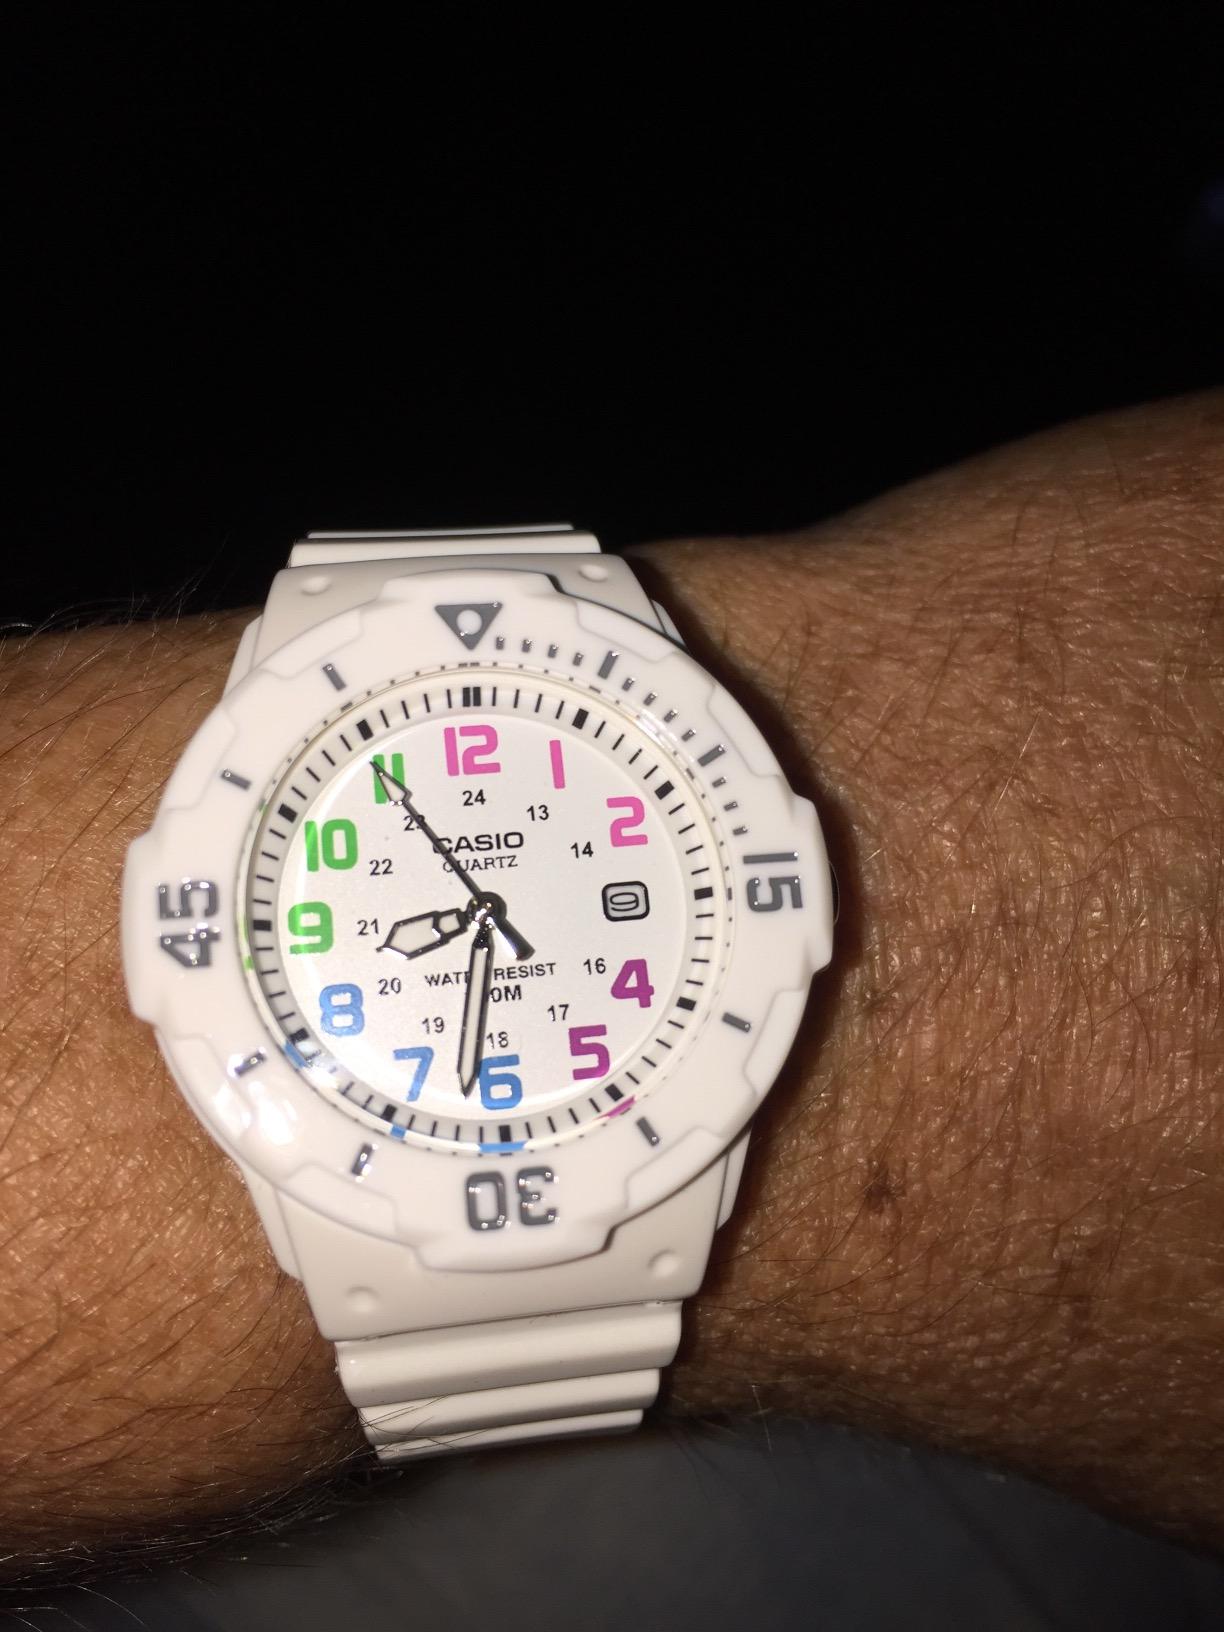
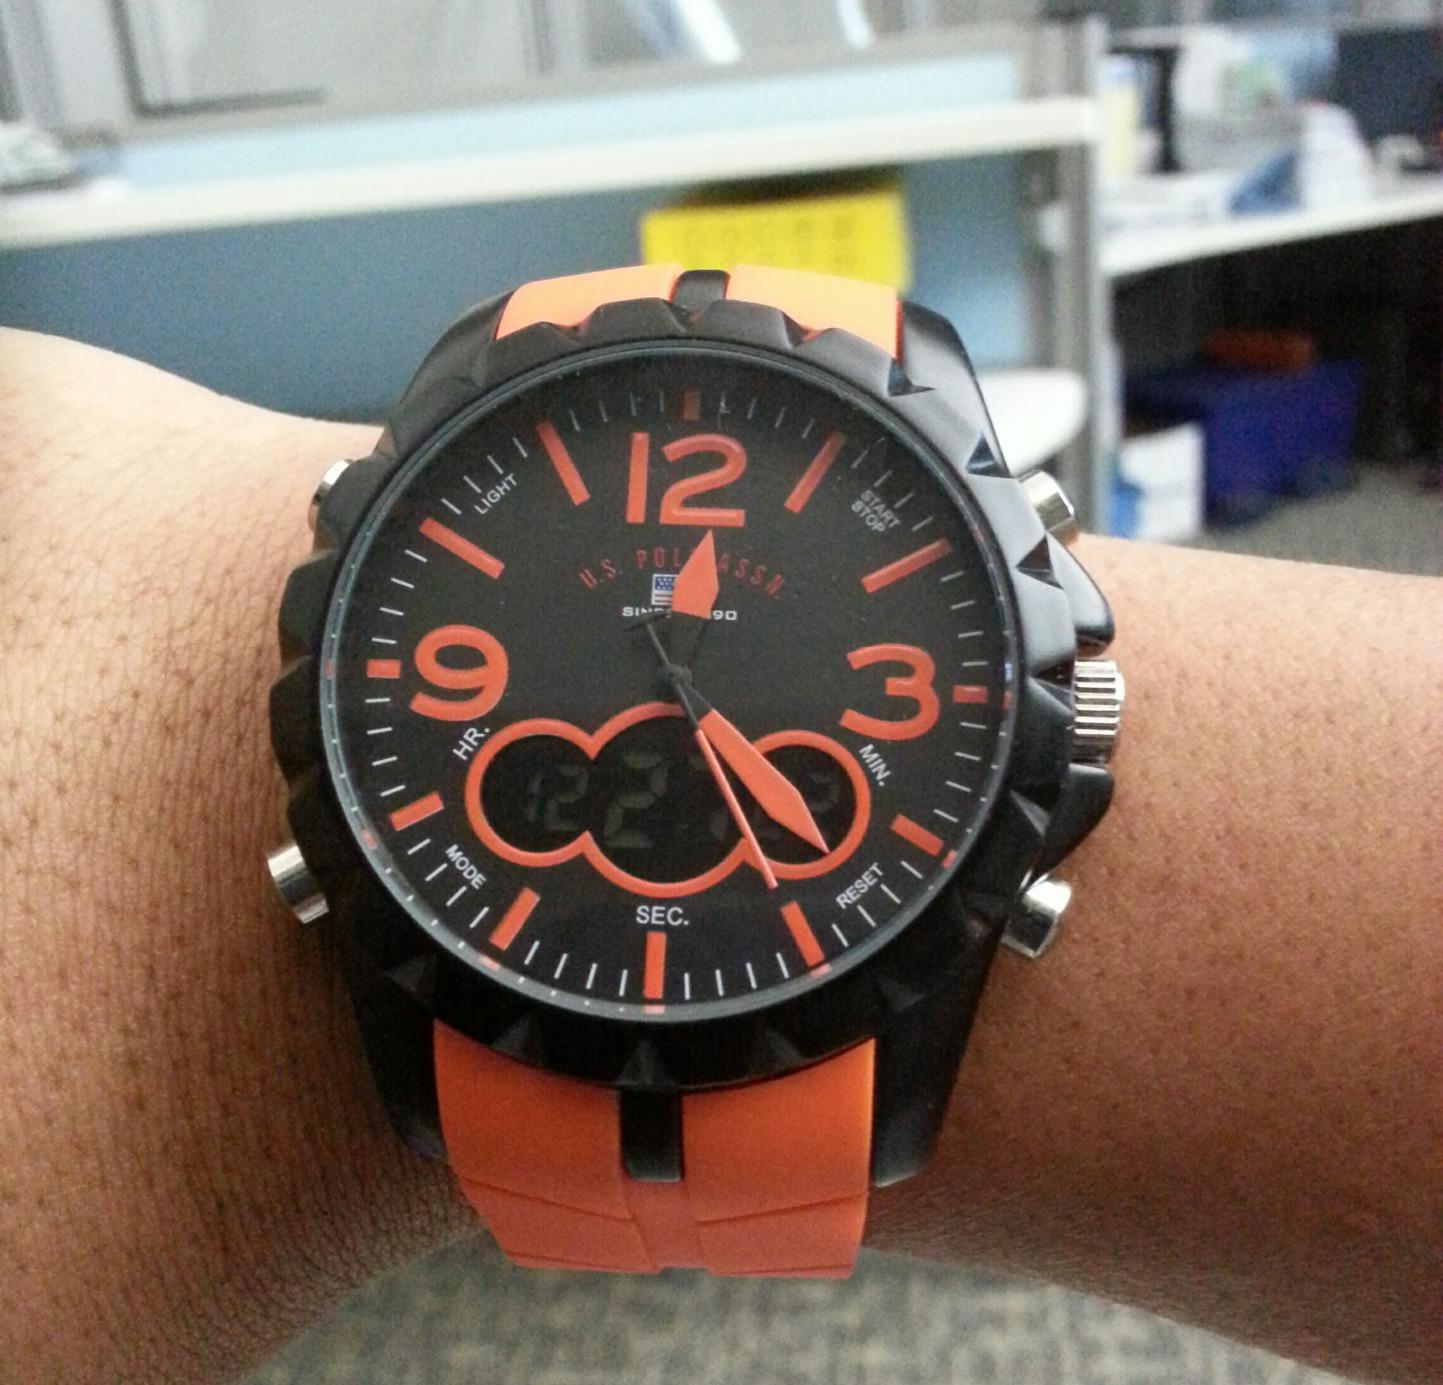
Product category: accessories_watch
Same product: no